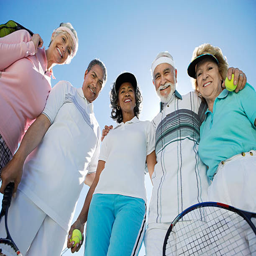
seniors on the tennis court